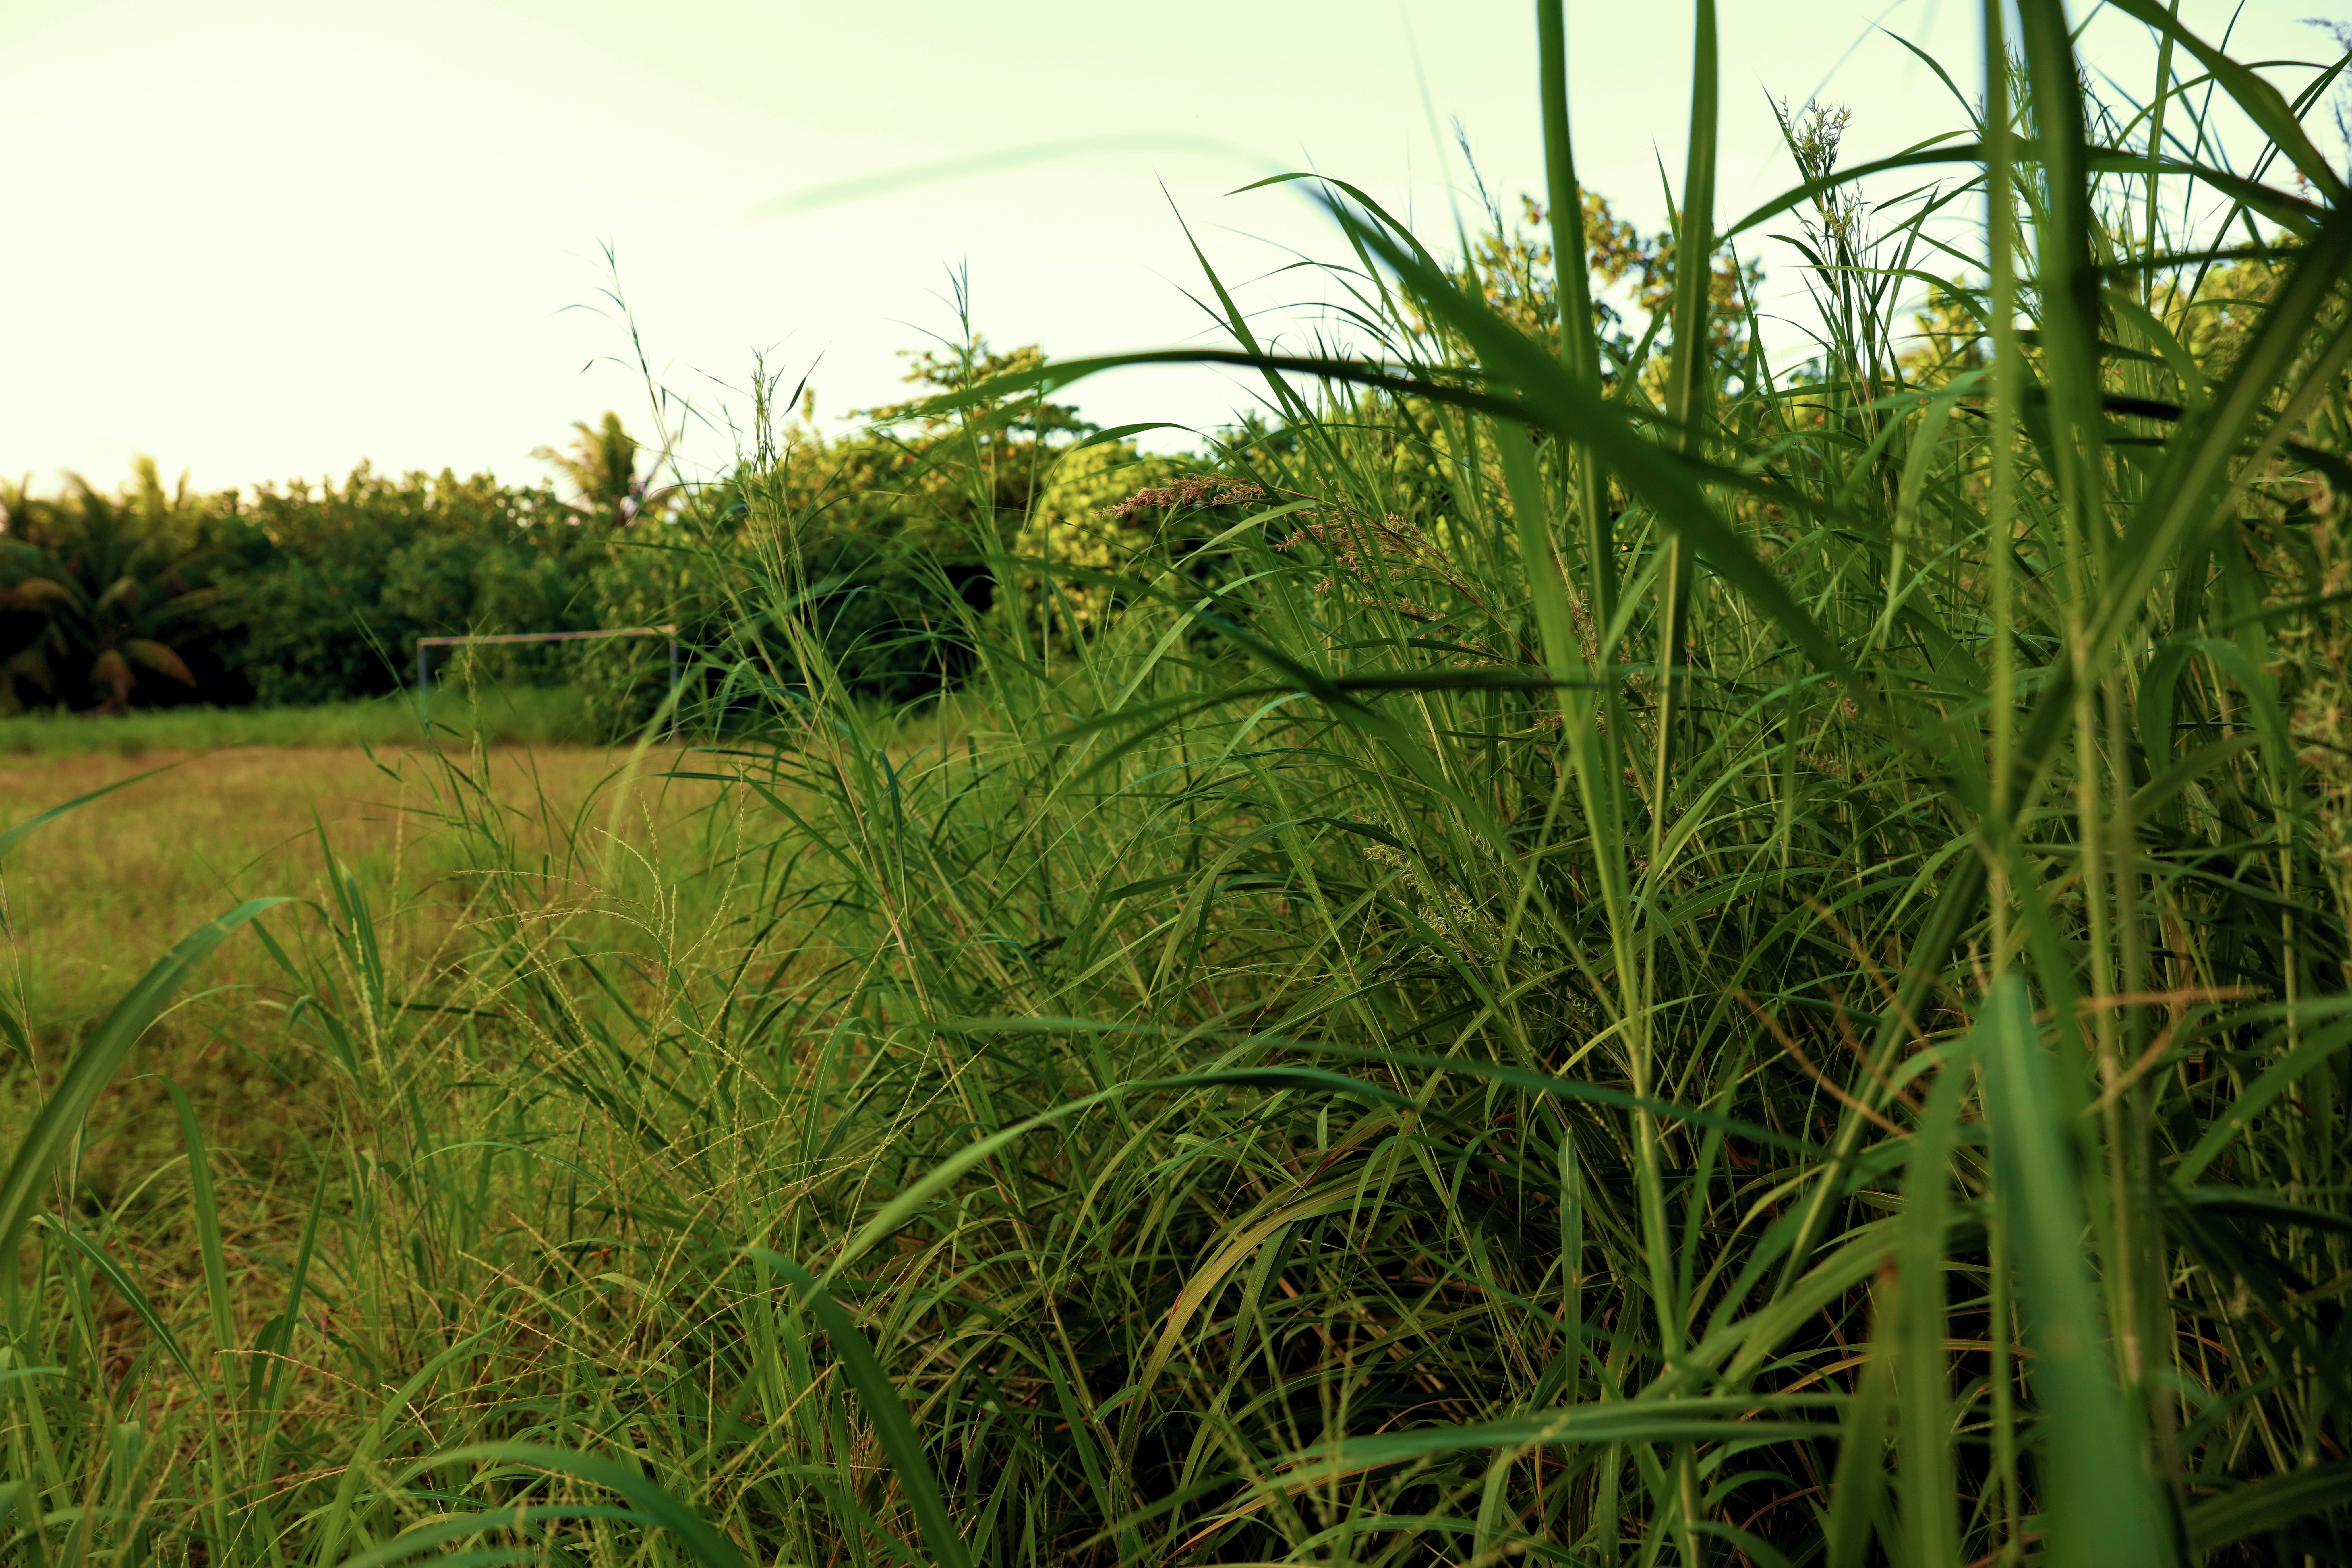
grass, plant, field, lawn, meadow, prairie, flower, green, jungle, crop, soil, botany, agriculture, flora, grassland, vegetation, wetland, habitat, ecosystem, paddy field, natural environment, grass family, phragmites, arecales